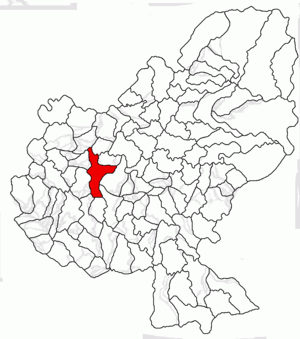
Band est une commune roumaine du județ de Mureș, dans la région historique de Transylvanie et dans la région de développement du Centre.